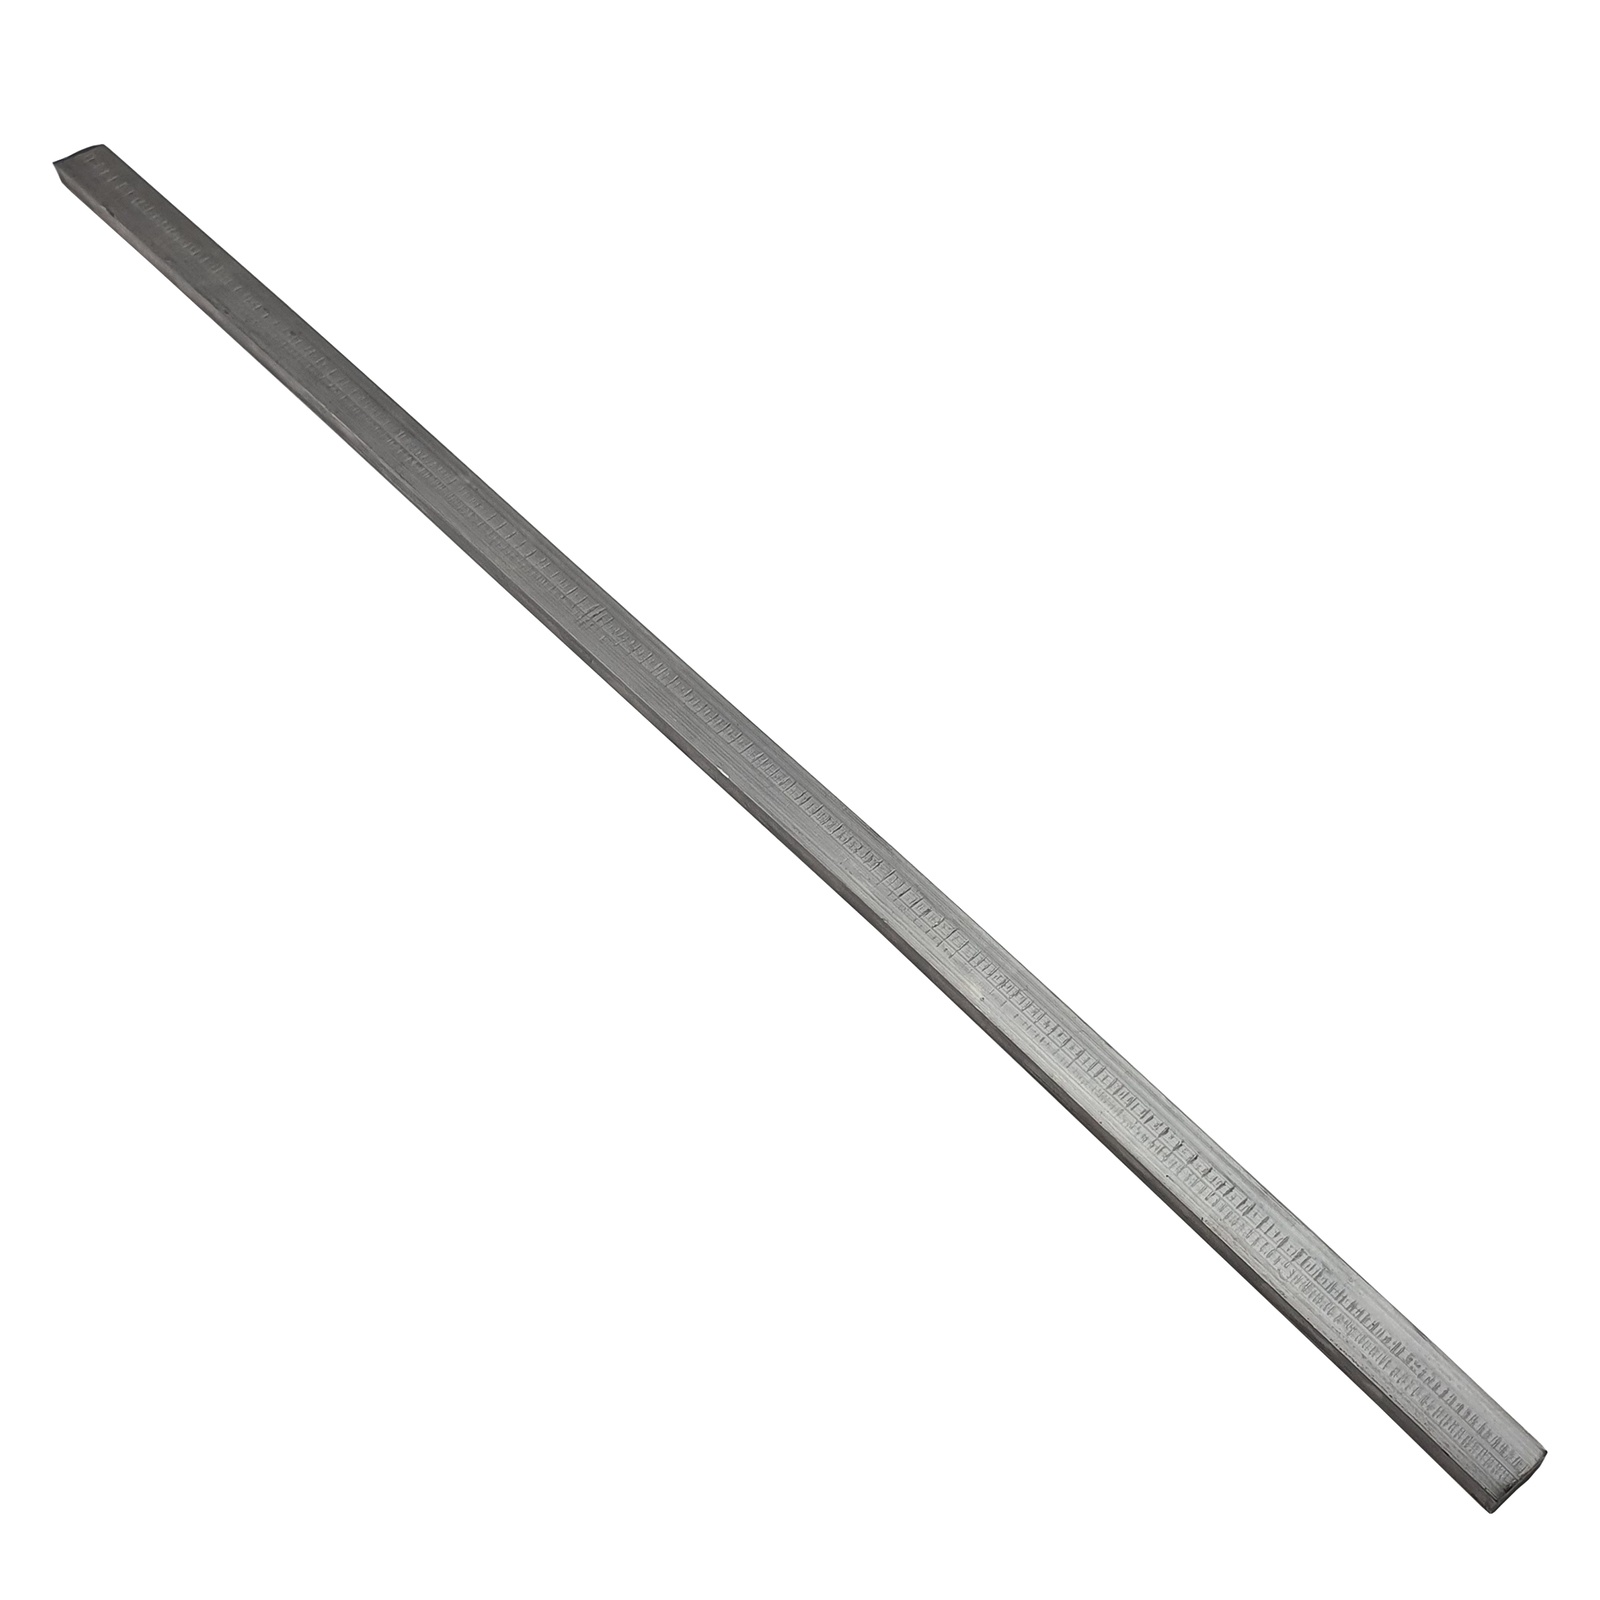
Lead Body Wiping Sticks
Brand: VG Auto Paints
The 30% tin / 70% lead formula is ideal for its low melting point and pro- longed spreadable range of 180°C to 250°C
Category: Hardware > Building Consumables > Solder & Flux > Lead-Based Solder